Saran Kaba Jones

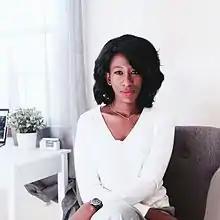
Headshot of Jones

Saran Kaba Jones (born 21 June 1982) is a clean water advocate and social entrepreneur from Liberia. She is the founder of FACE Africa, an organization working to strengthen water, sanitation and hygiene (WASH) infrastructure and services in rural communities across sub-Saharan Africa. She is World Economic Forum Young Global Leader and a 2016 TIME Magazine Next Generation Leader. Her work with FACE Africa has been profiled in the Boston Globe, and CNN Inside Africa.